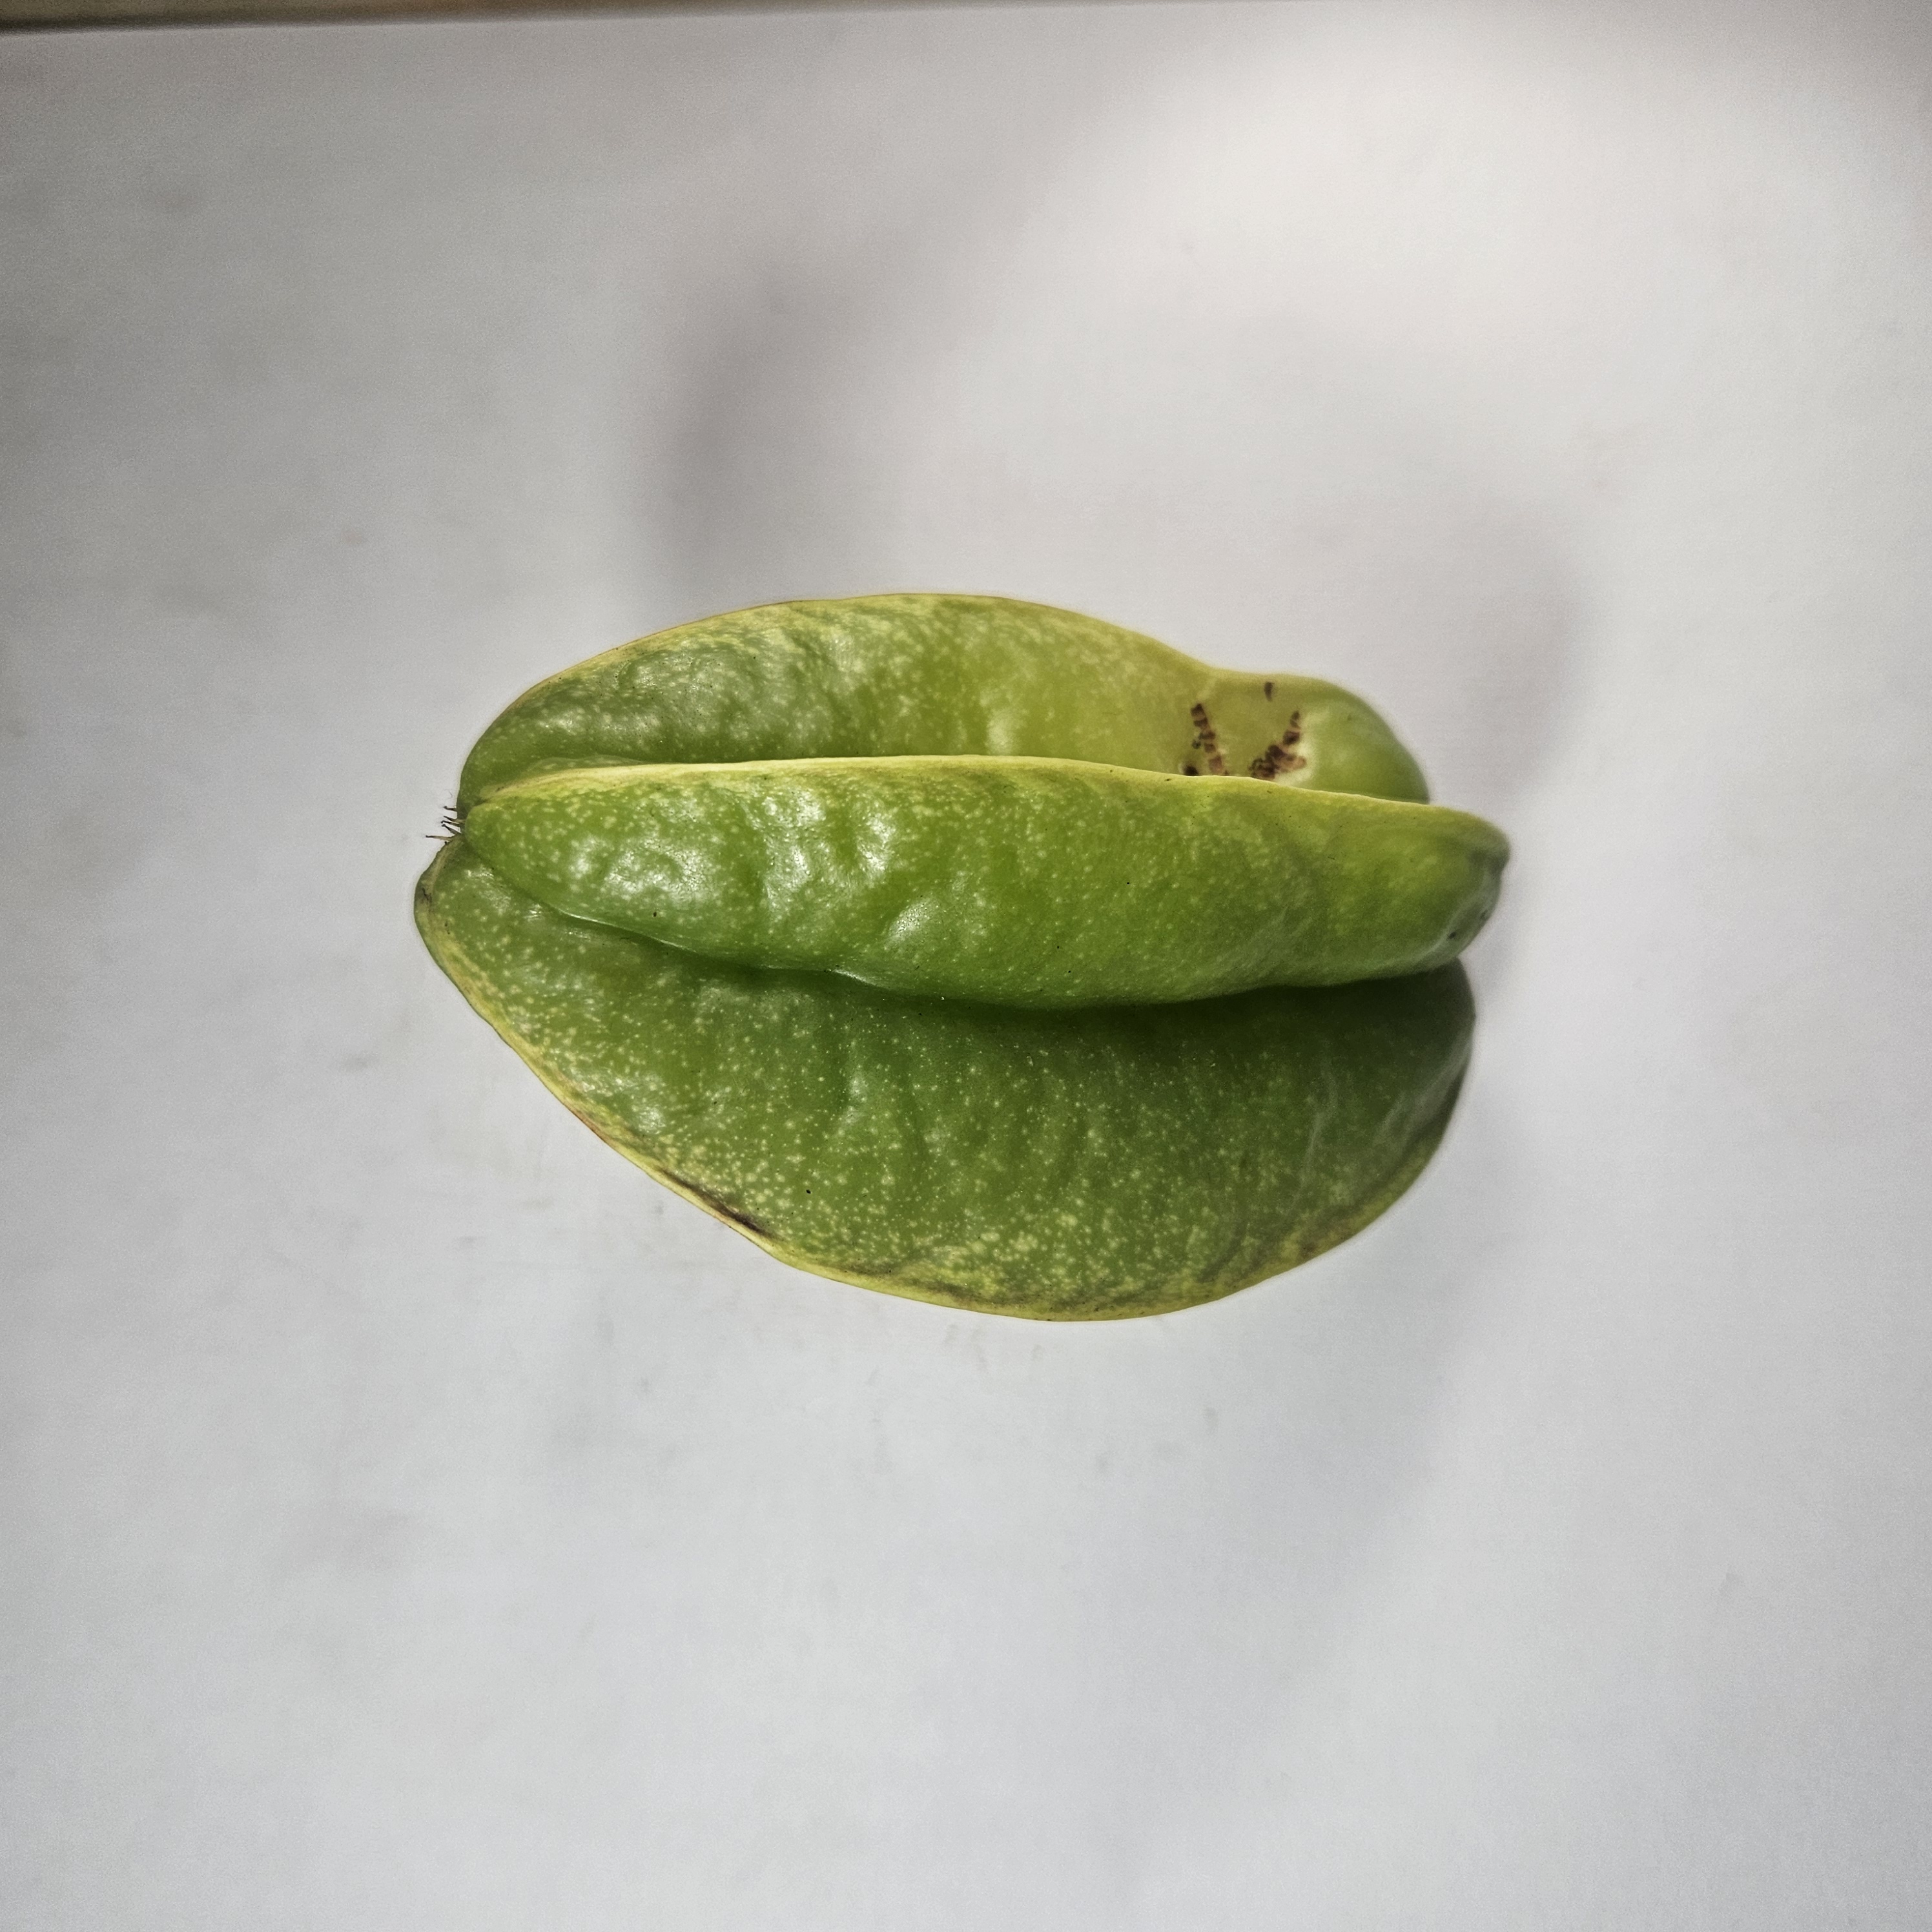
Label: Unhealthy Fruits